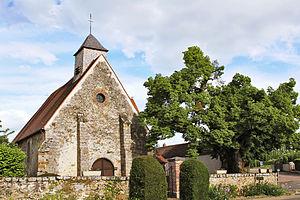
Église Saint-Joseph et Saint-Fiacre de la Postolle
La Postolle est une commune française située dans le département de l'Yonne en région Bourgogne-Franche-Comté.